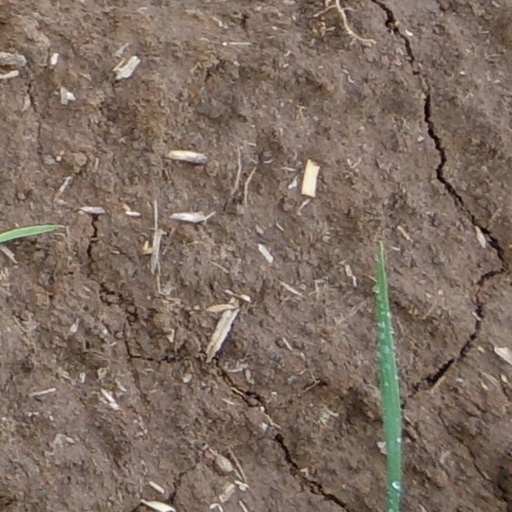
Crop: wheat